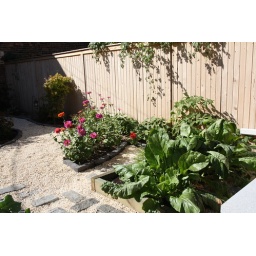
And the plants in that planter box are spinach mustard.